Question: Please indicate a possible affordance area of cup that can be used for drinking from
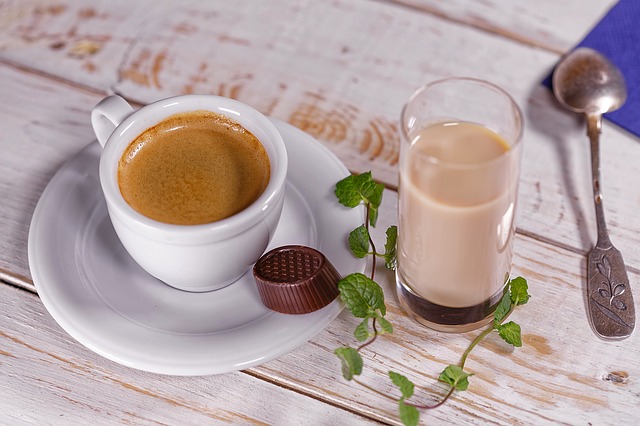
Answer: [91.5, 92, 288.5, 252]